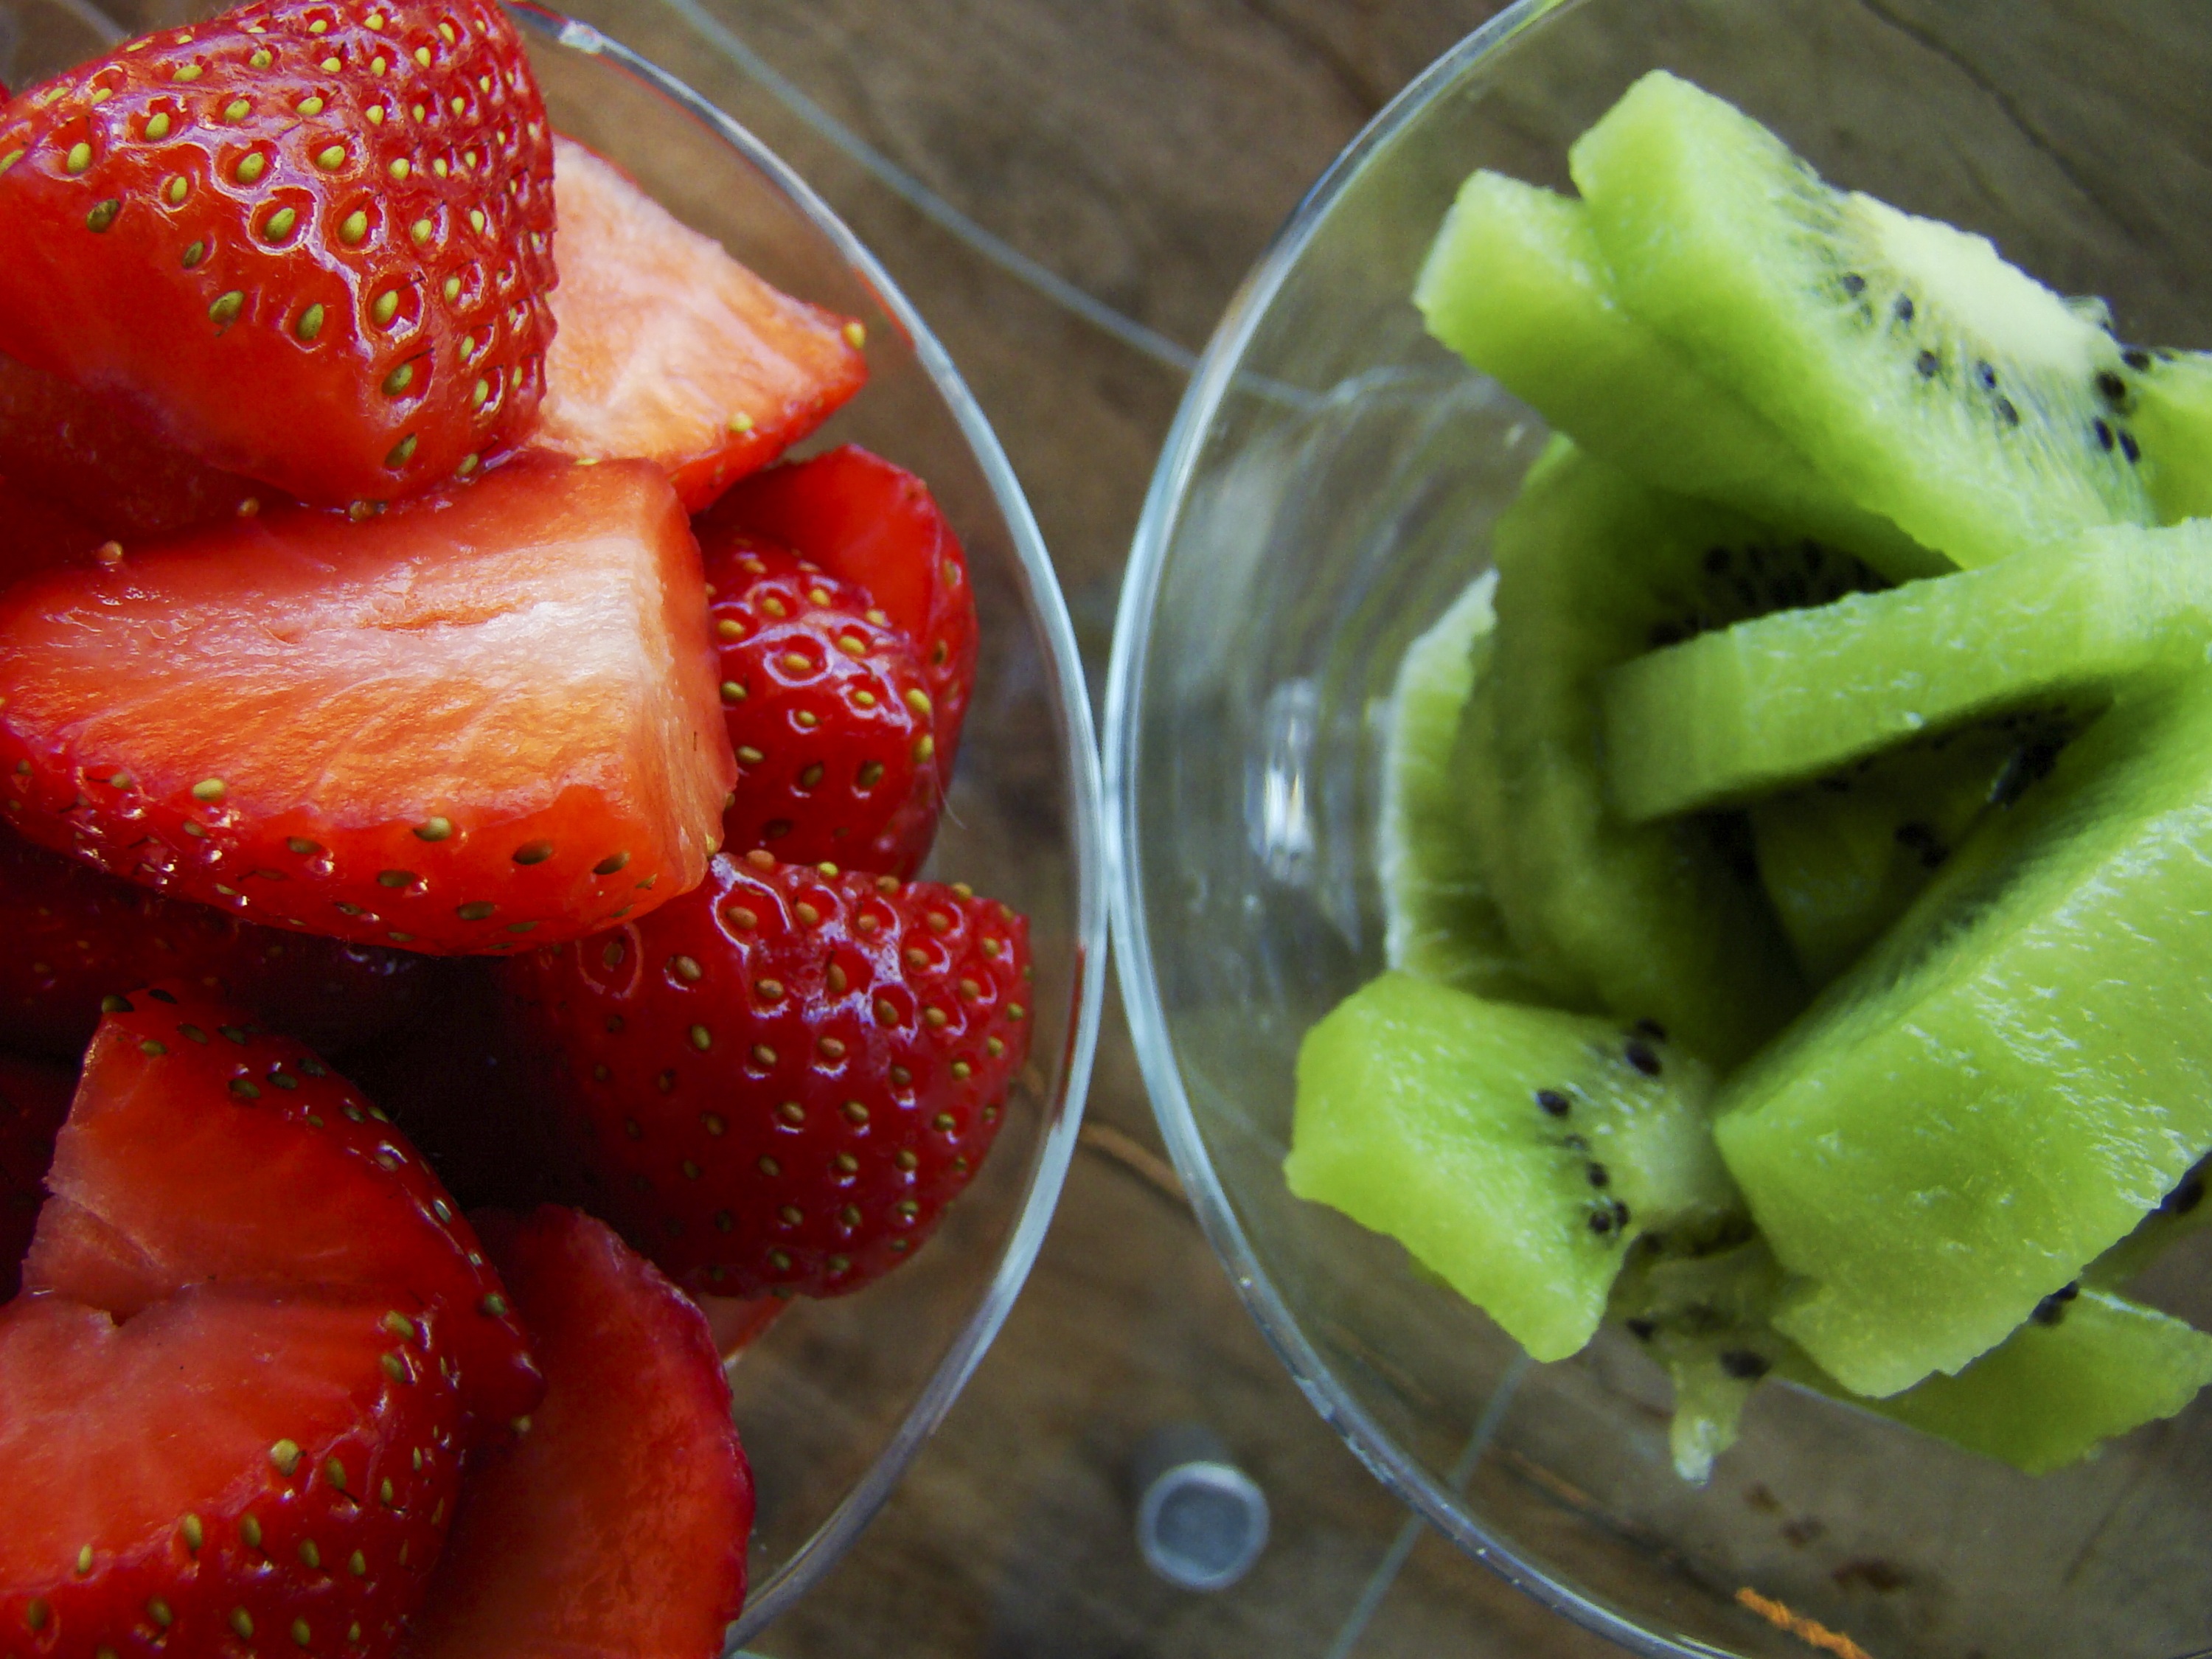
plant, fruit, dish, meal, food, produce, breakfast, dessert, strawberry, kiwi, strawberries, gastronomy, delight, power supply, flowering plant, land plant